Herr von Ribbeck auf Ribbeck im Havelland

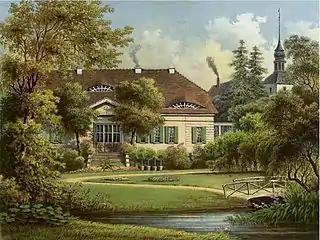
Ribbeck manor, from the Alexander Duncker collection (1857–1883)

Herr von Ribbeck auf Ribbeck im Havelland is a popular literary ballad written by the German poet and novelist Theodor Fontane in 1889. Up to today, the poem is published in German anthologies and learned in schools.